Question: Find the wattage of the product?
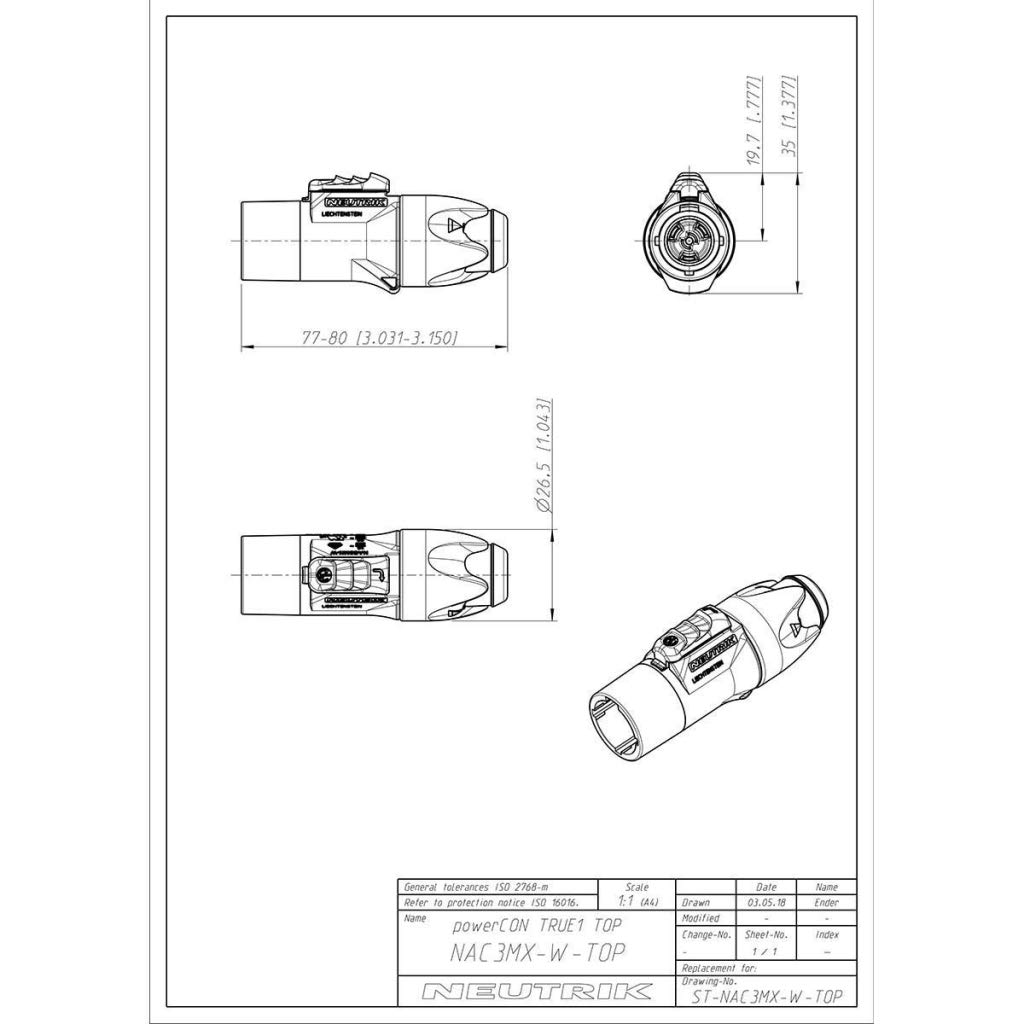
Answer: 3.0 watt